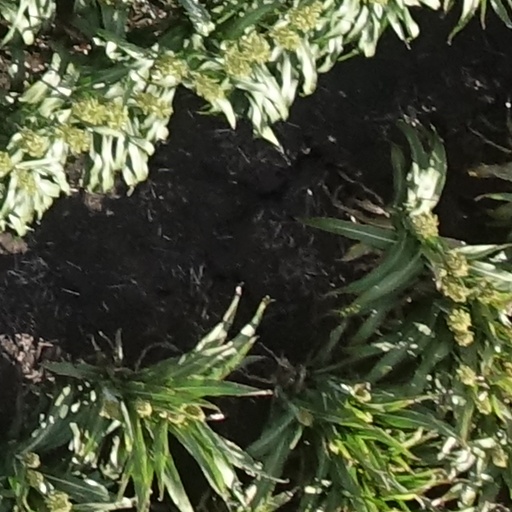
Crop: sorghum